Makan Map

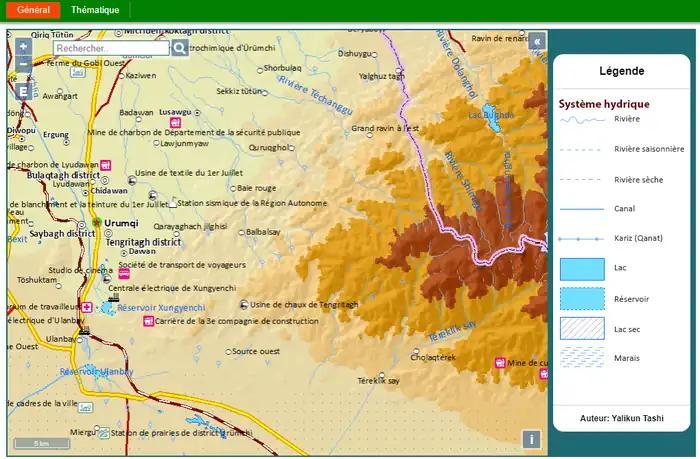
Topographic map of the Xinjiang region

Four types of map are possible: choropleth, pie plot, dot-density map and bar plots. The cartographic choices are imposed to the user and can't derogate from graphic semiology. 43 themes are available for the years from 1949 to 2014. Users produce thematic maps interactively based on selected themes and map settings.